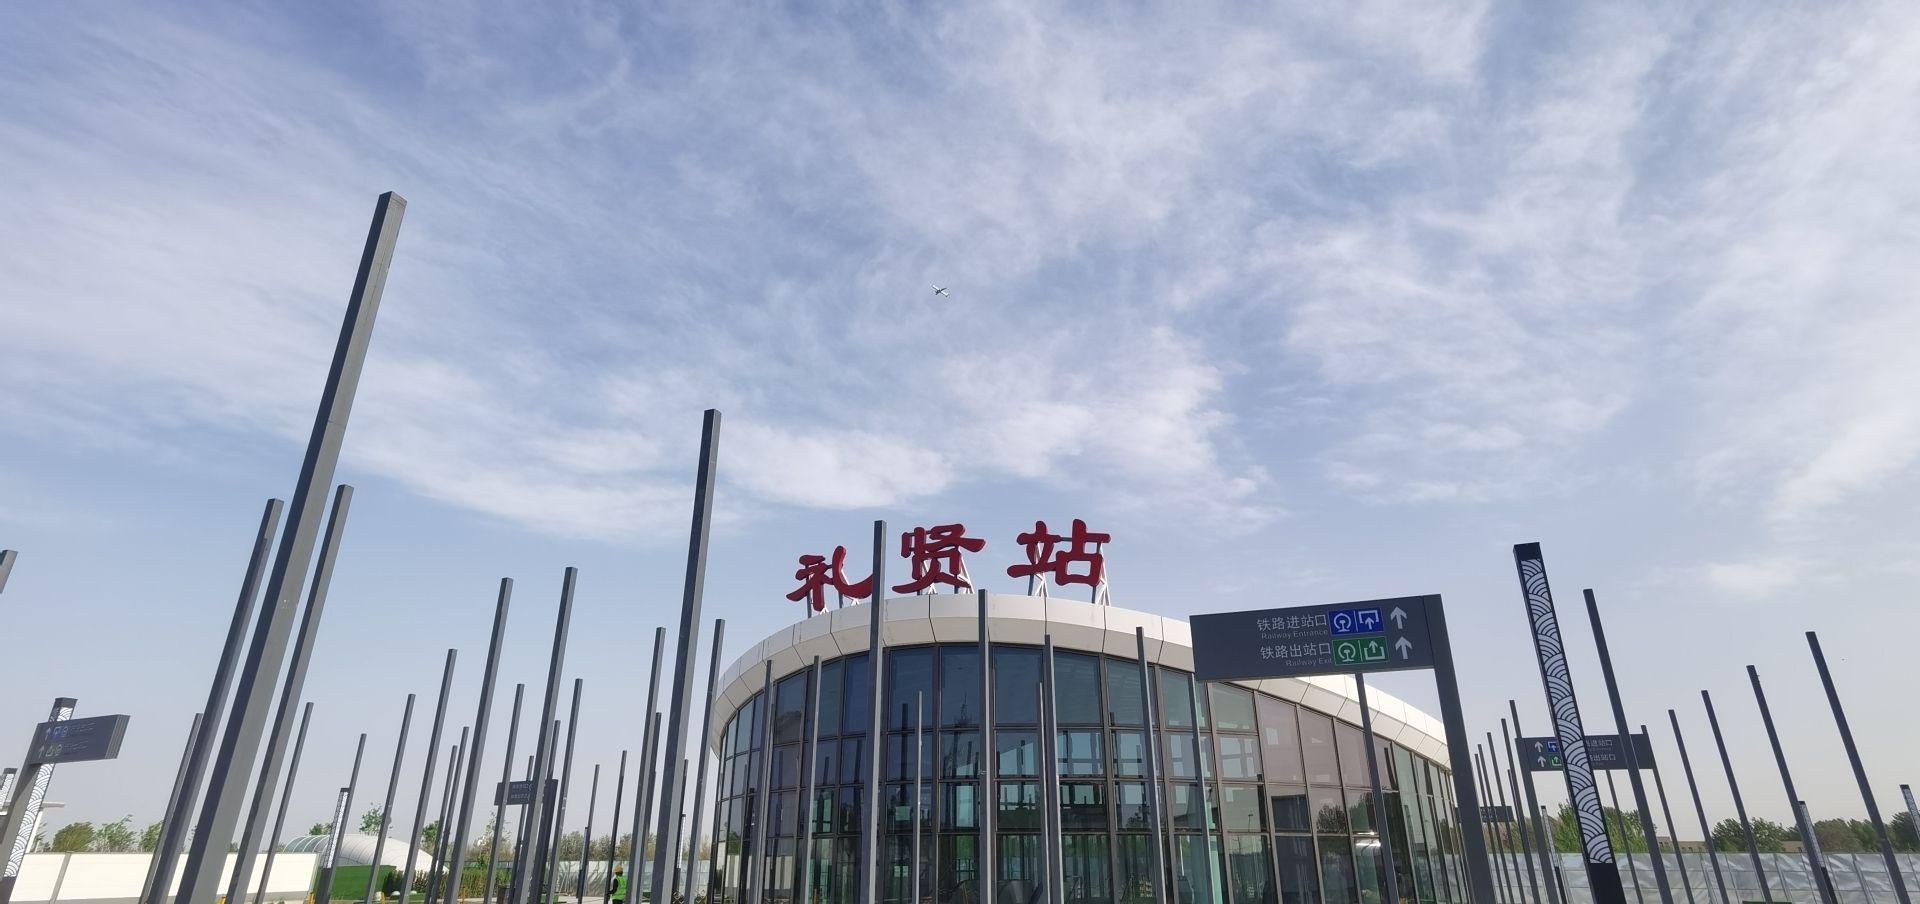
地标名称：礼贤站
所在城市：北京市·大兴区